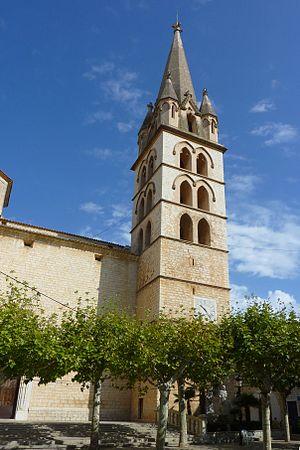
Binissalem, en catalan et officiellement, est une commune d'Espagne de l'île de Majorque dans la communauté autonome des Îles Baléares. Elle est située au centre-ouest de l'île et fait partie de la comarque du Raiguer.